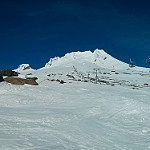
Scene: Outdoor